Layerthorpe

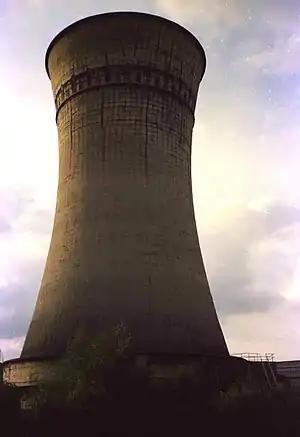
York Power Station Cooling Tower

On Foss Islands Road, just south of Layerthorpe Bridge, York Corporation built a power station and refuse destructor in the 1890s, again with sidings off the Branch Line. The 55 metres octagonal brick chimney from the refuse destructor has been preserved and was listed as Grade II in 1983.